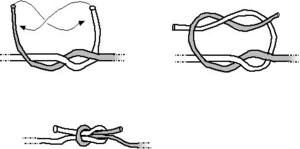
Réalisation d'un noeud plat